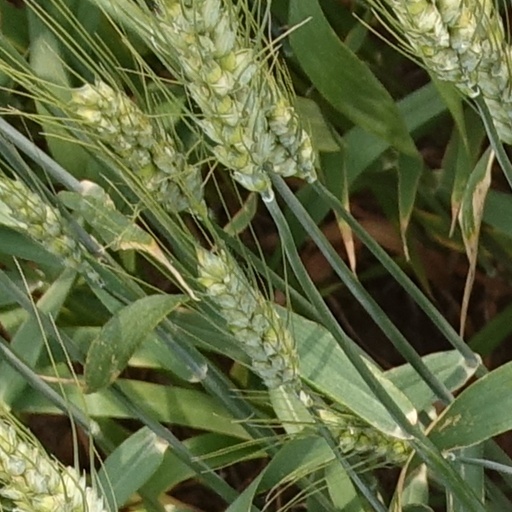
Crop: wheat